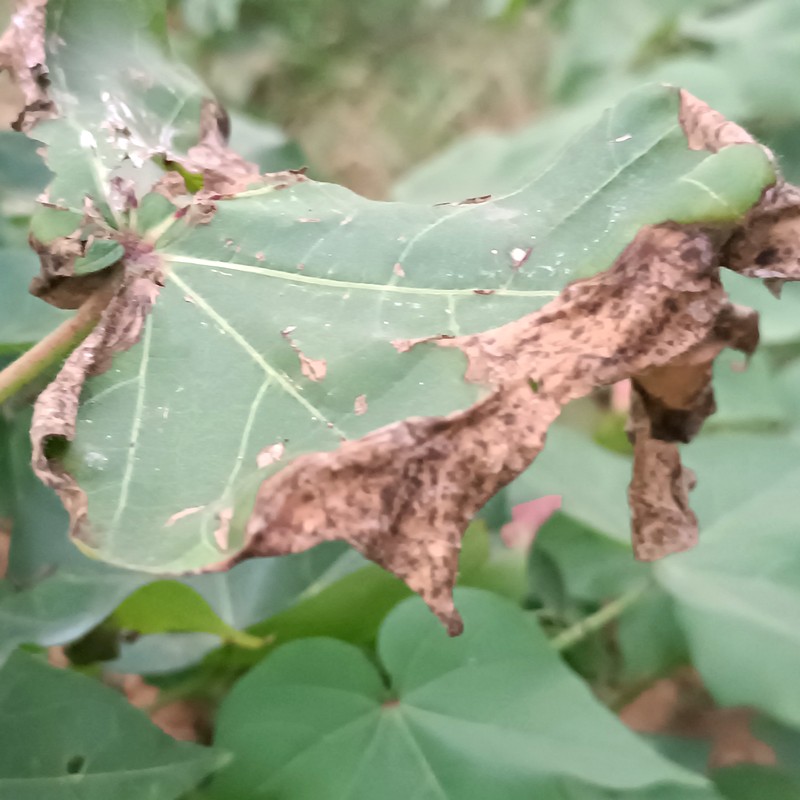
Label: Leaf Hopper Jassids